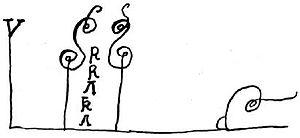
Urraque Iʳᵉ, née en 1081 et morte le 8 mars 1126, est reine de León et Castille de 1109 à sa mort.